Republican Institute for Vocational Education

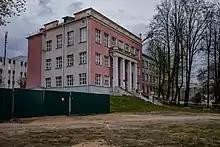
Main building in Minsk

The Republican Institute for Vocational Education (RIPA or RIPO) is a higher education institution in Minsk, Belarus. Founded in December 1992, it is managed by the Ministry of Education of the Republic of Belarus.